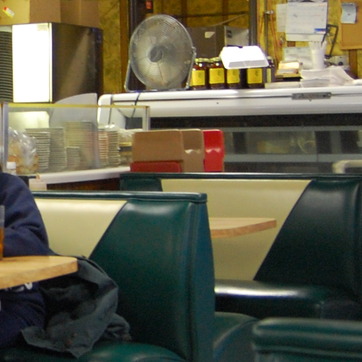
Material: leather